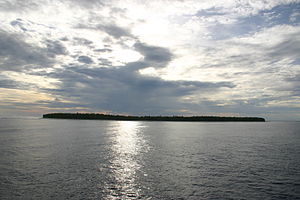
Swainsøen / Galleri
Swainsøen er en atol i Tokelau-øgruppen i Stillehavet. Kulturelt er er den en del af Tokelau, men den administreres af USA som en del af Amerikansk Samoa. Swainsøen er også kendt som Olosengaøen eller Olohegaøen. Den ejes af Jenningsfamilien og bruges til kopraplantager. Øen har en befolkning på 17 tokelausere, som høster kokosnødderne. Øens areal er 186,5 ha, men kun 150,8 ha er land. I midten af øen er en lagune på omkring 35,8 ha.